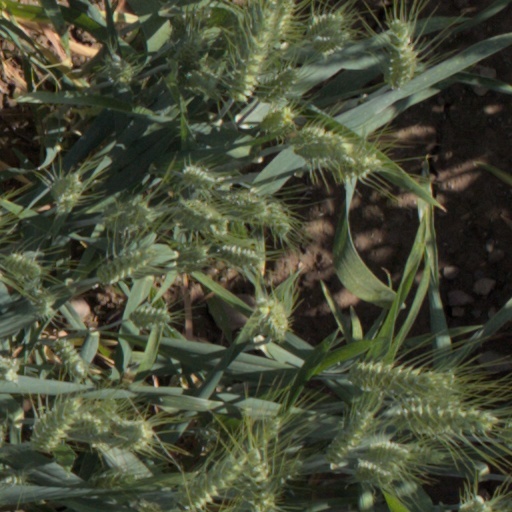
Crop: wheat